Oliver Adler

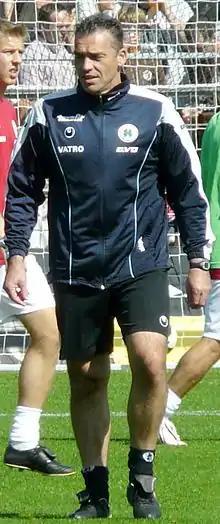
Adler in 2008

Oliver Adler (born 14 October 1967) is a German former professional footballer who played as a goalkeeper.